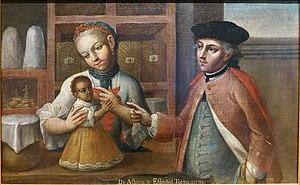
Torna atrás ou Tornatrás est un terme autrefois utilisé dans l'Empire espagnol, l'Amérique coloniale espagnole et les Philippines, pour décrire un métis qui ne présentait les caractéristiques phénotypiques que d'une des "races originales", c’est-à-dire blanc, noir, amérindien ou asiatique. Le terme était également utilisé pour décrire une personne dont la filiation était à moitié blanche et à moitié « albinos ».